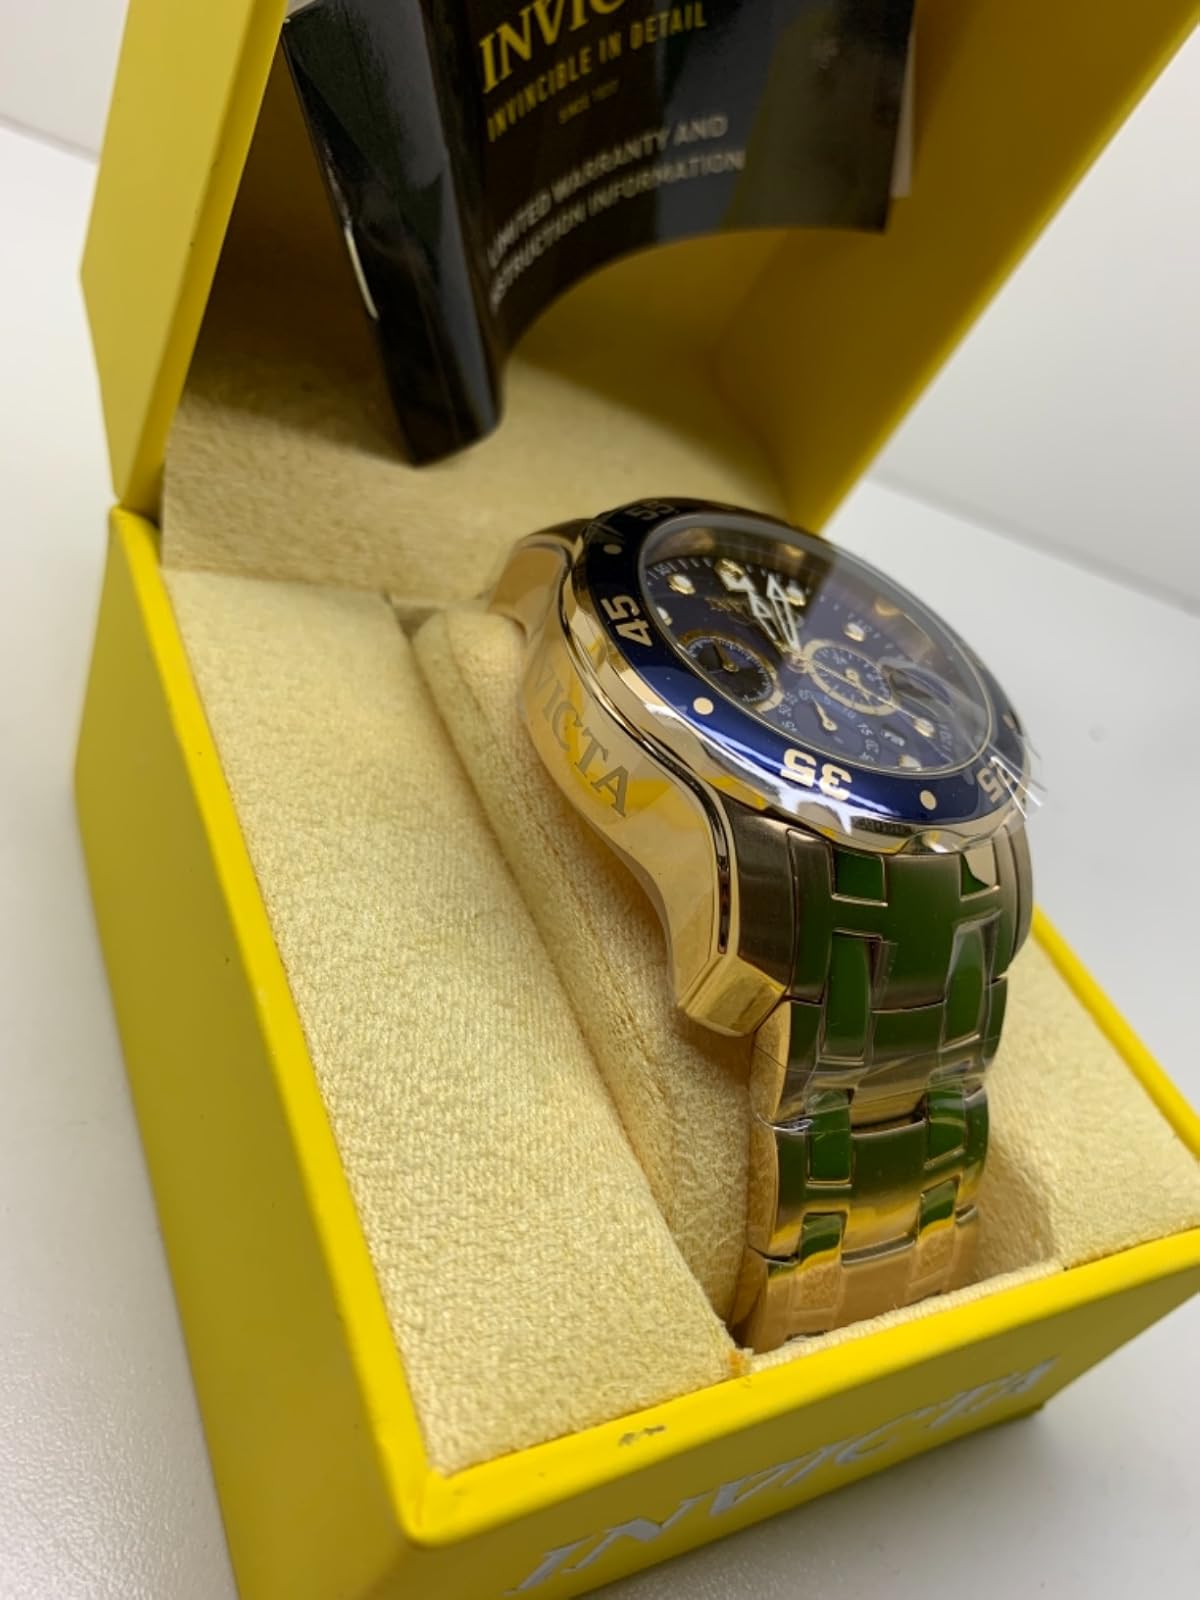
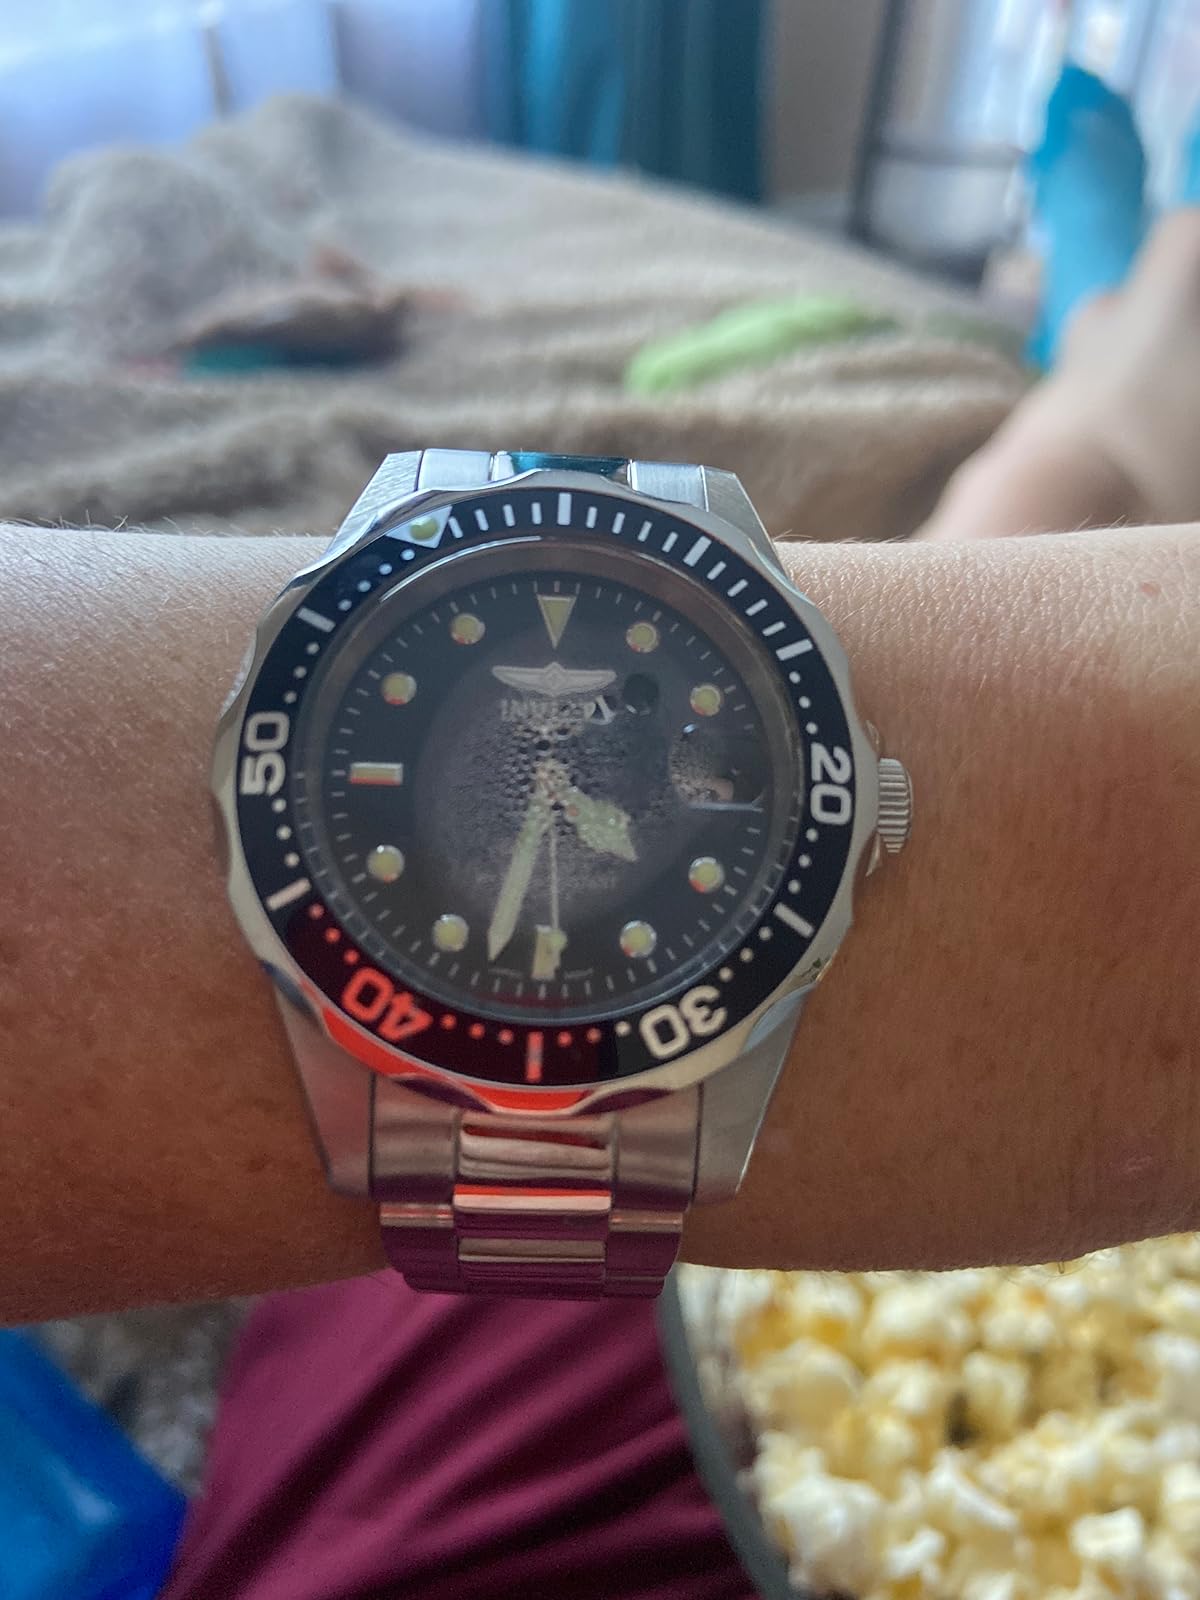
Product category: accessories_watch
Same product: no